Drexel 4302

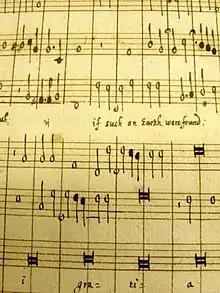
Example of change in handwriting in Drexel 4302 (compare the notation above and below the text "If such on earth were found")

In discussing the handwriting, Thompson differentiates between abrupt and gradual changes of script (both indicating a different scribe). She noted thirty changes of script (seven sudden and twenty-three gradual). In conjunction with her analysis of Egerton 3665, she noted that Drexel 4302 shares nine scripts with that manuscript.